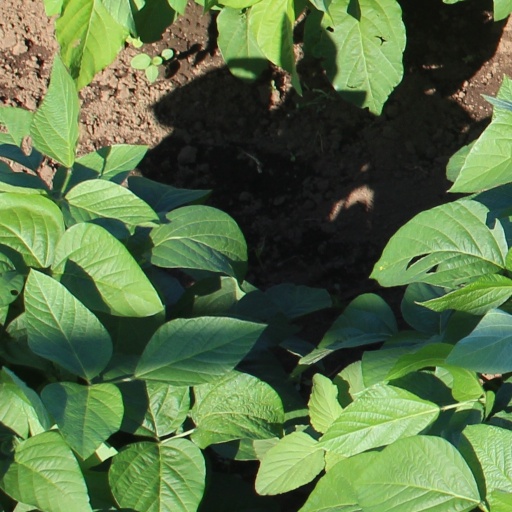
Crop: soybean